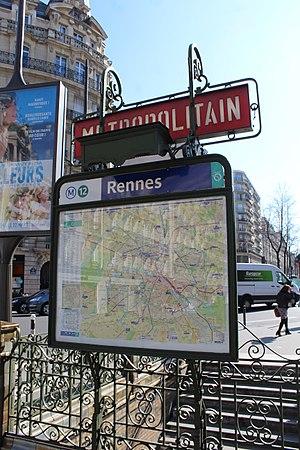
Entrée de la station de métro Rennes à Paris.